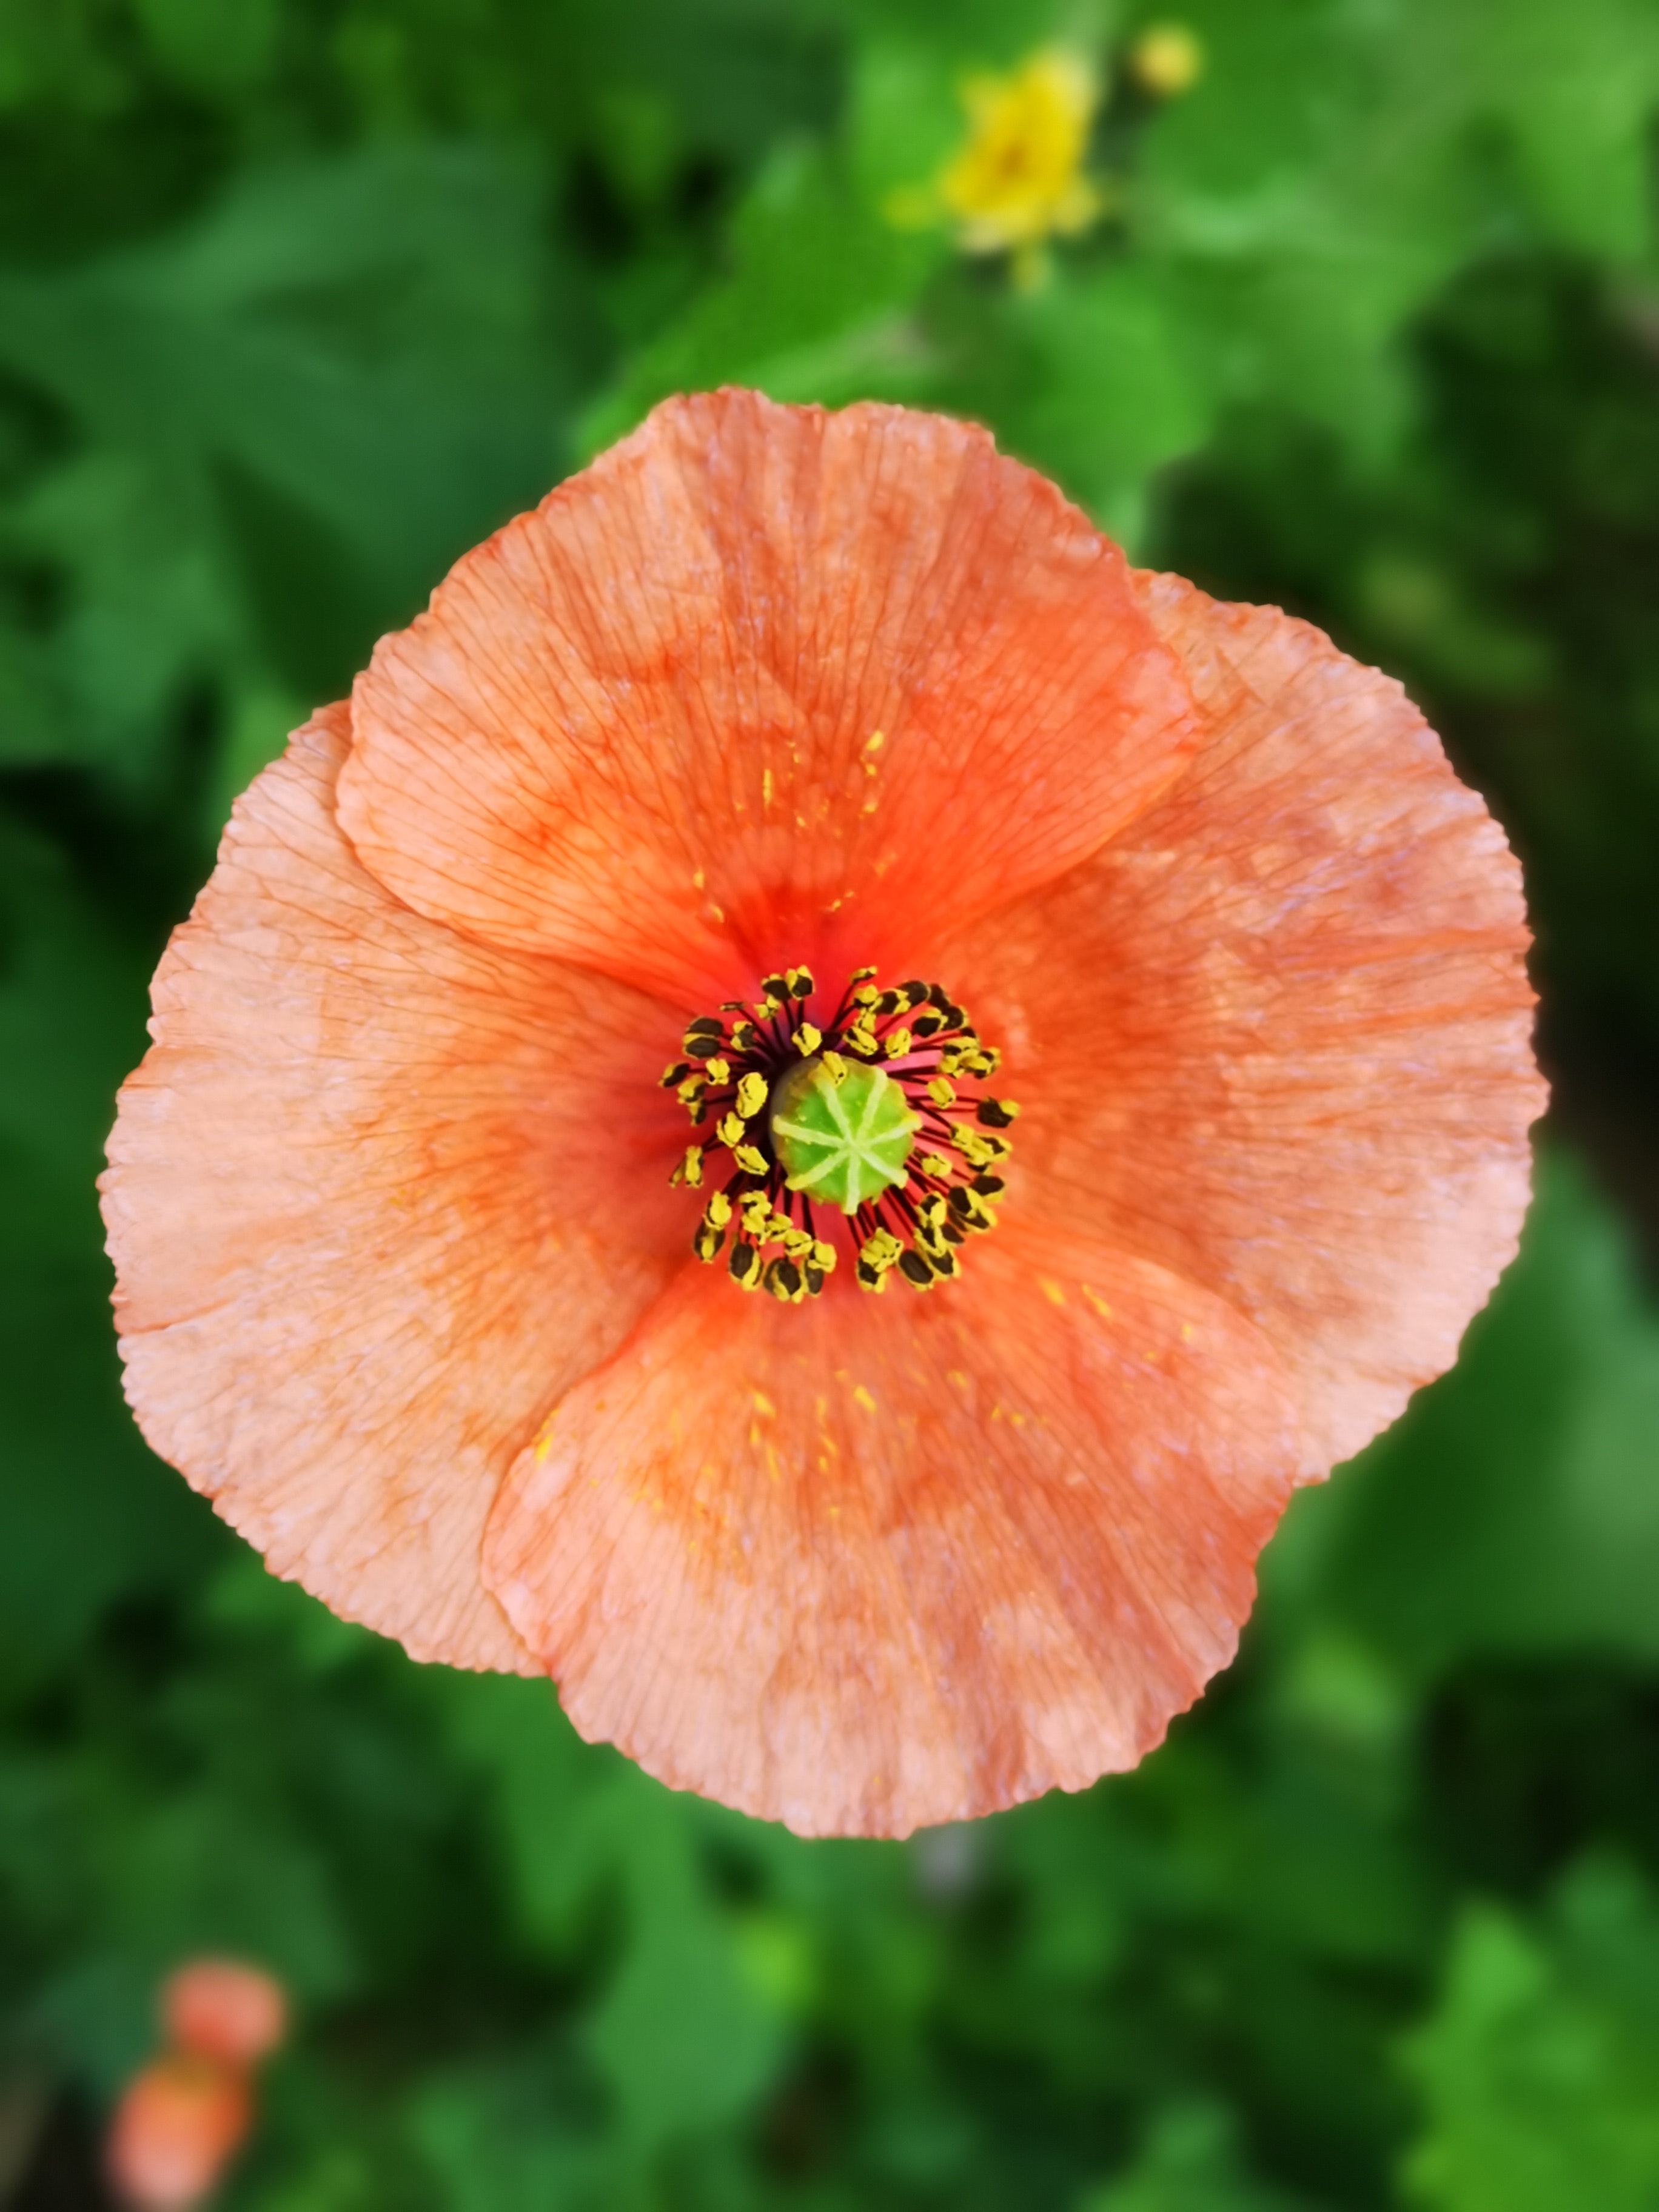
natural, flower, plant, nature, petal, yellow, Hawaiian hibiscus, natural landscape, flowering plant, annual plant, herbaceous plant, close up, peach, wildflower, macro photography, pollen, malvales, plant stem, coquelicot, poppy family, china rose, poppy, perennial plant, mallow family, oriental poppy